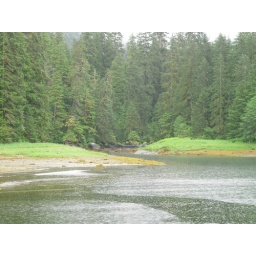
There's a brown bear in there, somewhere.